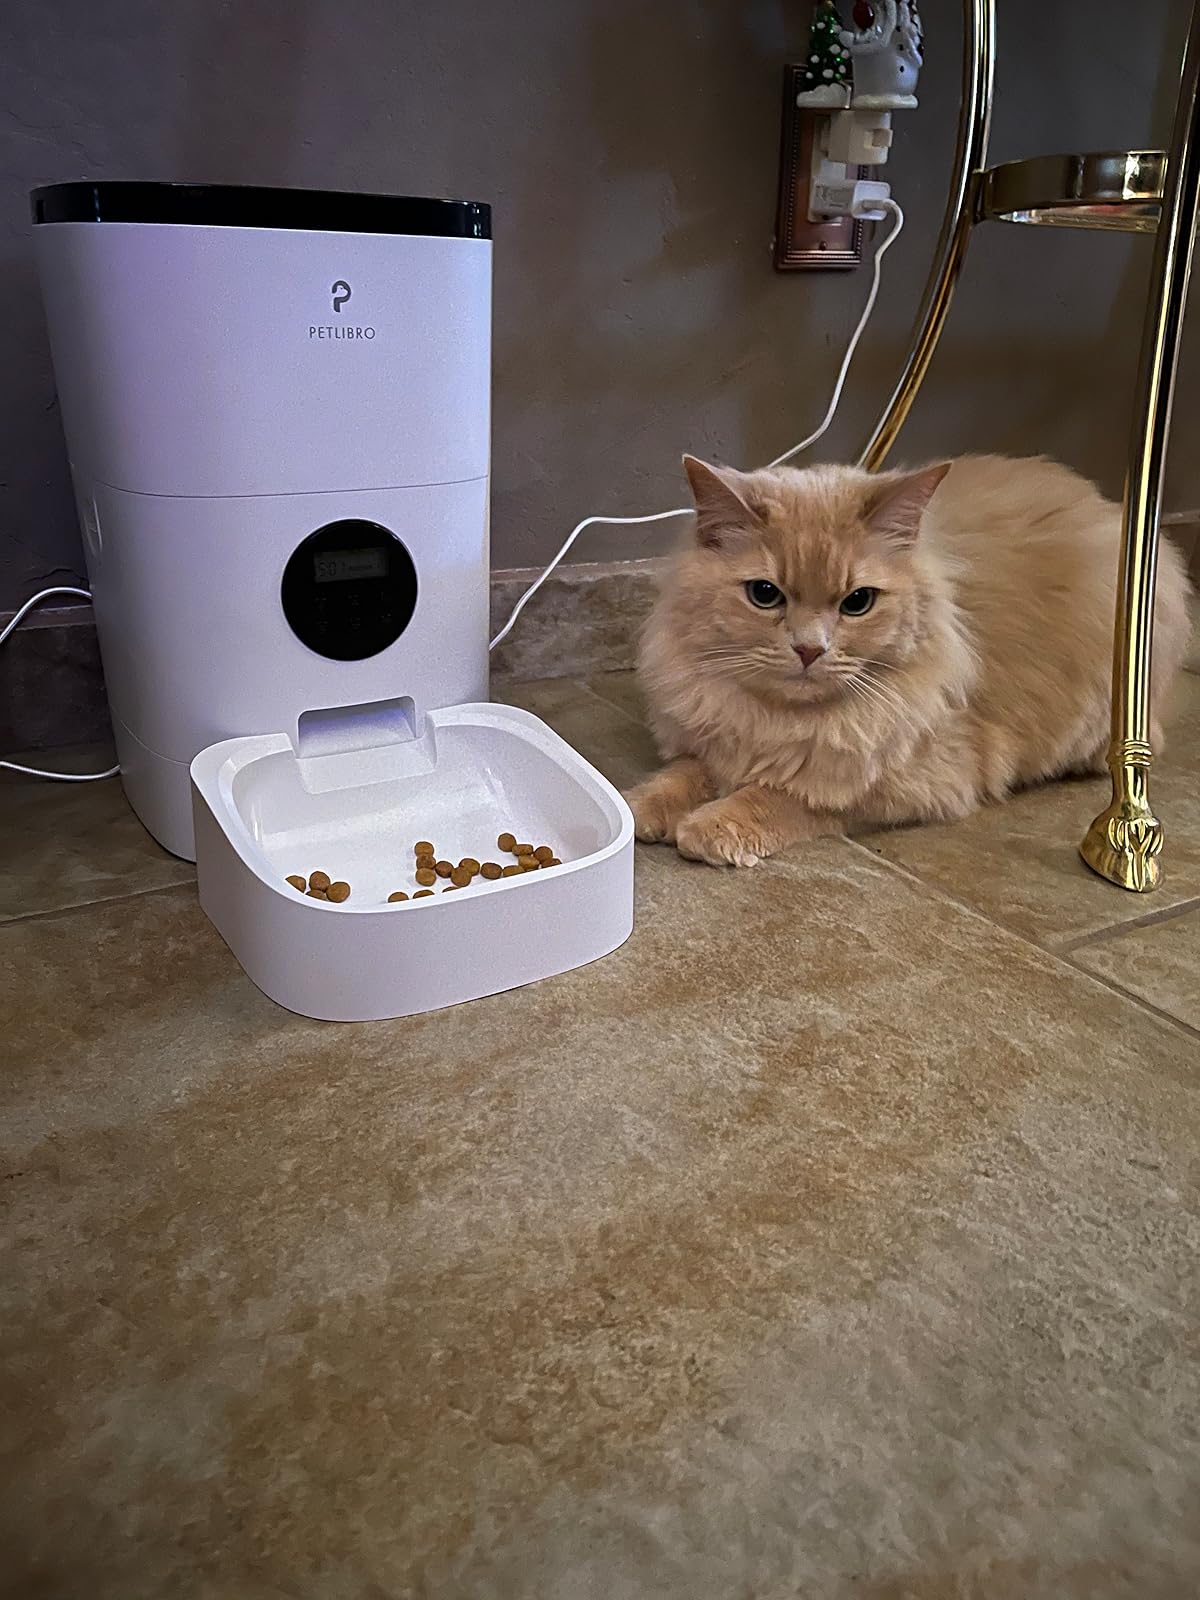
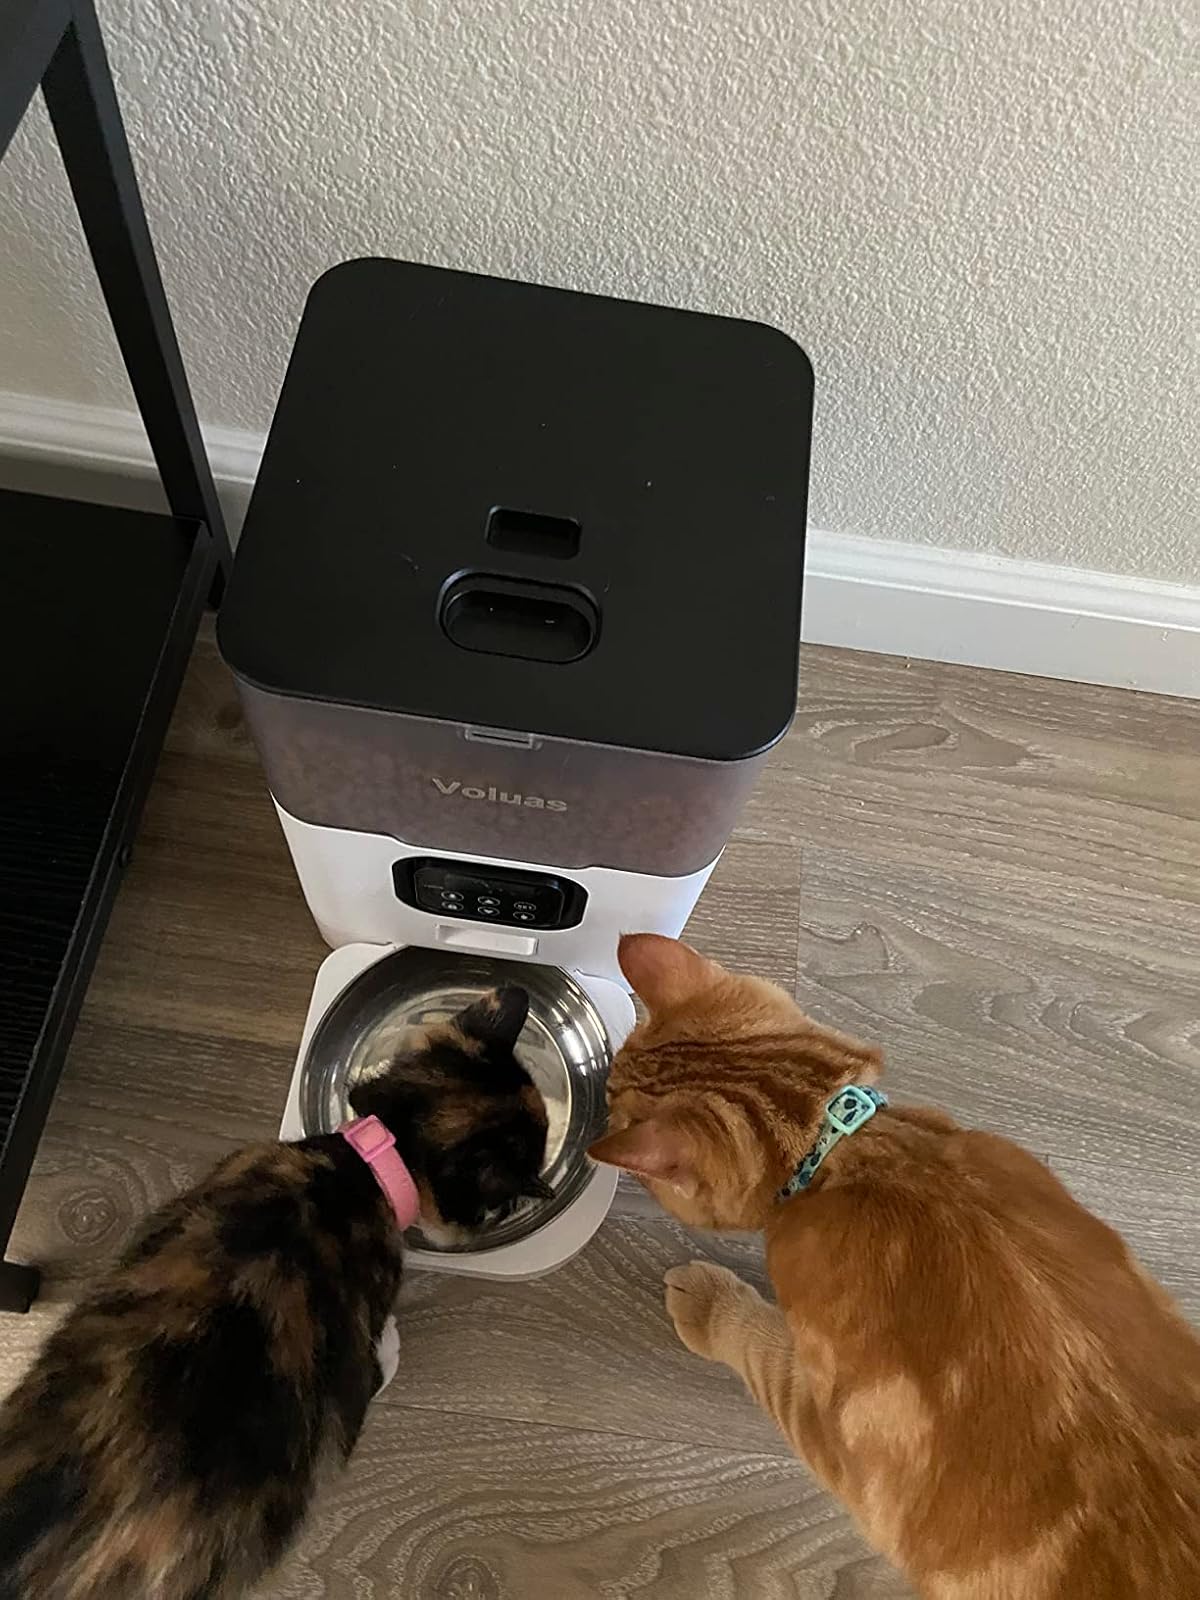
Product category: items_feeder
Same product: no